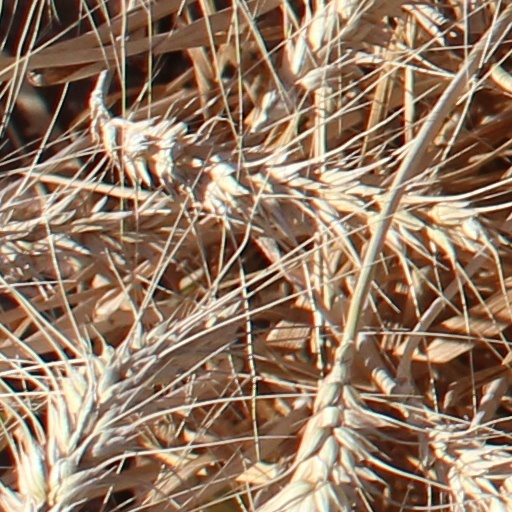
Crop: wheat